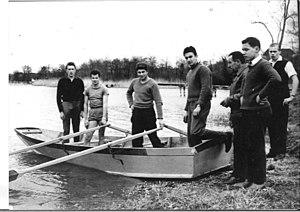
Plusieurs rameurs du club aviron majolan posent devant les barques du club, 1958
L'Aviron Majolan est un club d'aviron français, fondé en 1953, situé à Meyzieu en région Auvergne-Rhône-Alpes. Il se trouve au bord du réservoir du Grand-Large.